Chaetophorales

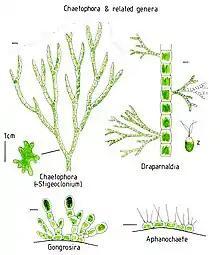
Illustration of some Chaetophorales

Chaetophorales is an order of green algae in the class Chlorophyceae. Algae in the order Chaetophorales consist of filamentous, branched algae. The thalli have two parts, a prostrate and upright section and the filaments are variously branched. The algae are found in freshwater habitats or terrestrial habitats.